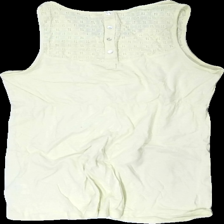
View: back
Type: Top
Category: Ladies
Brand: Not in the list
Brand text on label: Mina
Colors: Yellow
Material: 100% cotton
Cut: Regular, C-collar
Size: M
Season: All
Stains: Minor
Price range: 50-100
Recommended usage: Recycle